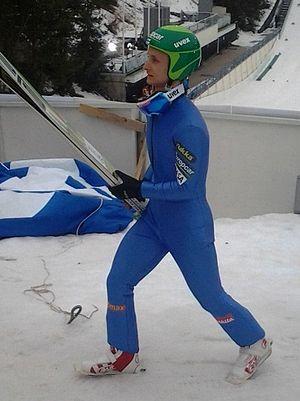
Eetu Vähäsöyrinki, né le 12 avril 1990, est un skieur finlandais spécialiste du combiné nordique, licencié au Lahden Hiihtoseura.